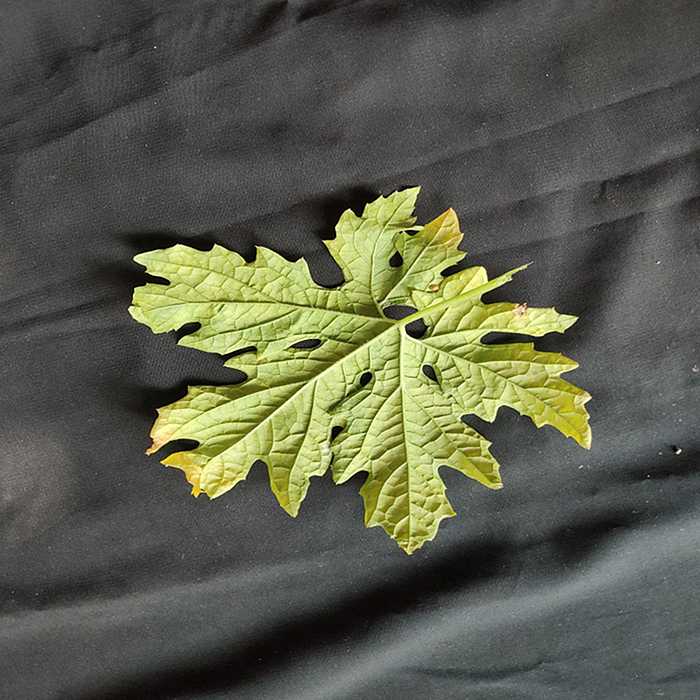
Plant: Bitter Gourd
Label: Mosaic virus